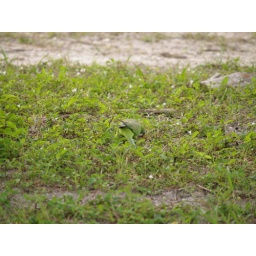
parrot hiding in green grass